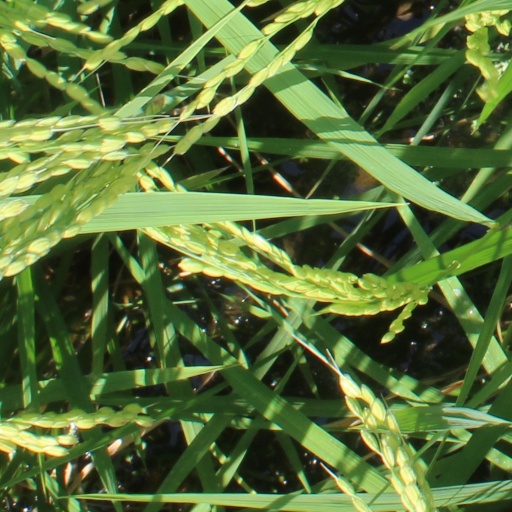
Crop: rice